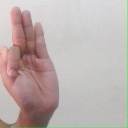
अक्षर: फ